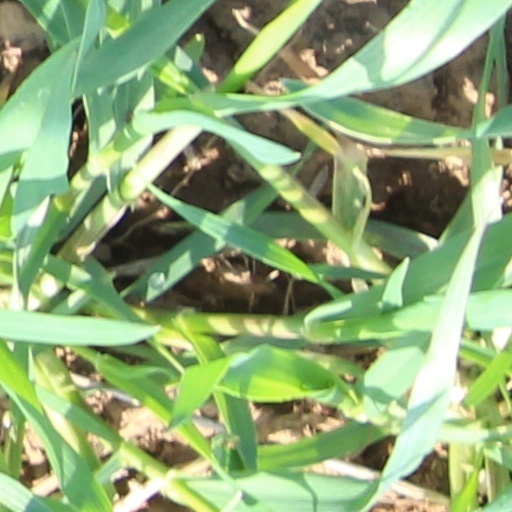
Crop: wheat